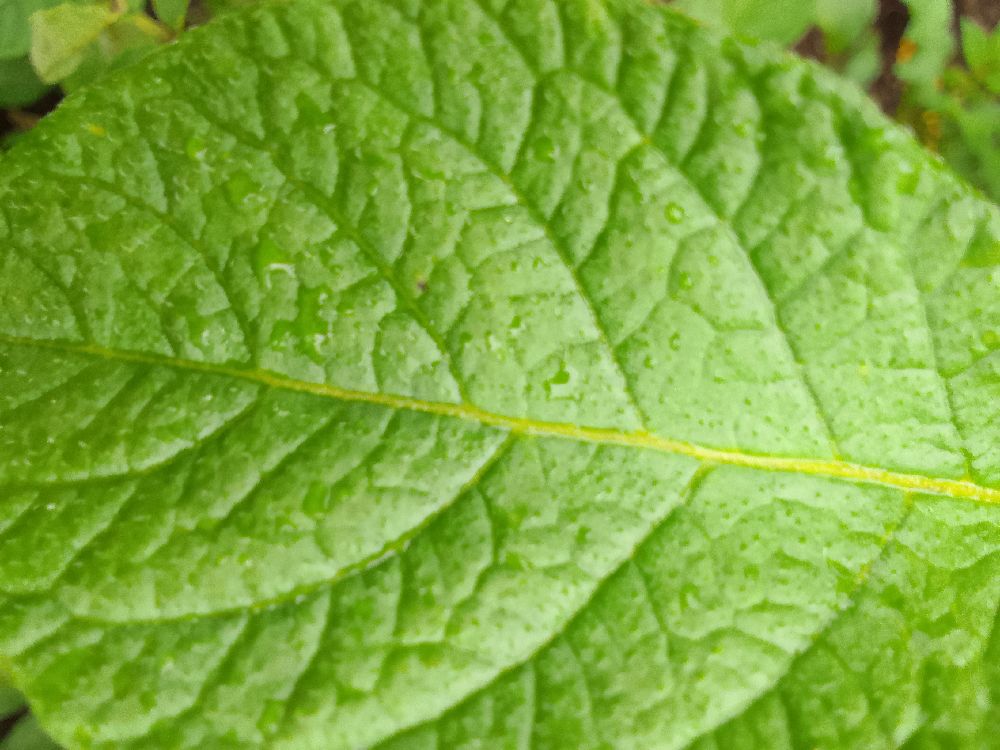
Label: Healthy